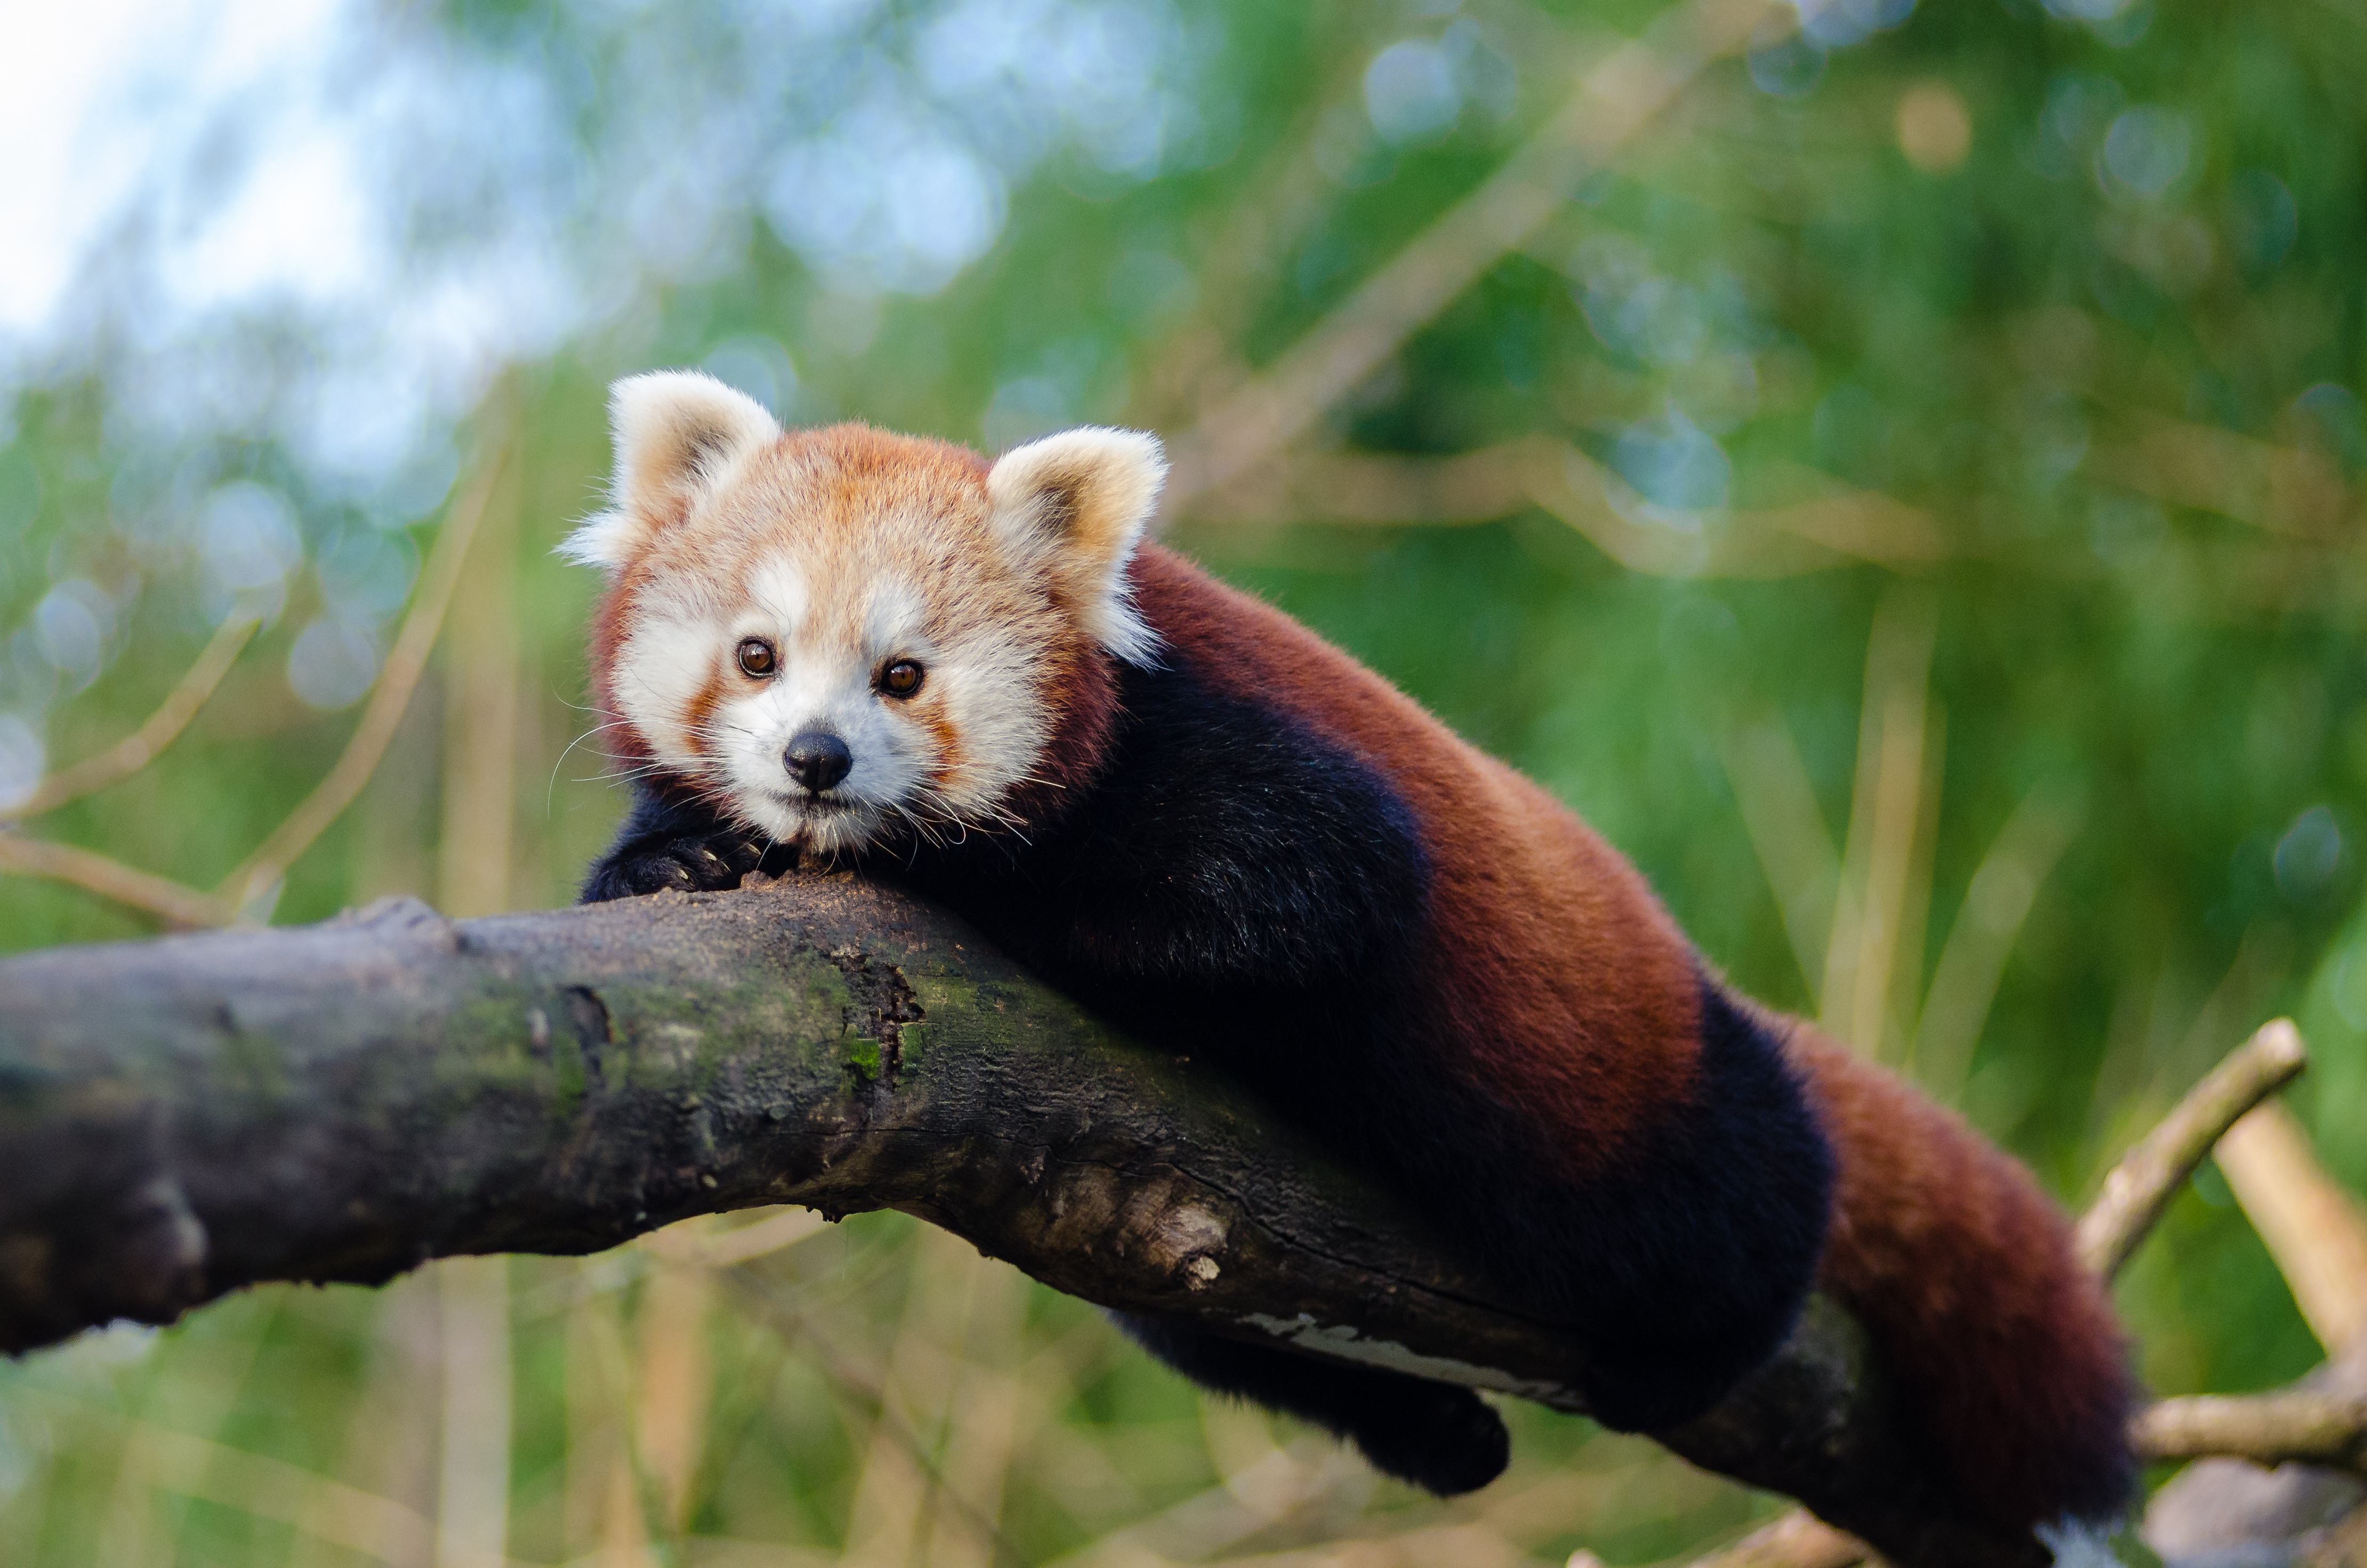
tree, nature, bokeh, vintage, sweet, fall, feet, animal, cute, female, bear, wildlife, zoo, fur, orange, young, green, high, red, foot, autumn, mammal, nikon, fauna, red panda, panda, 2015, face, nose, paw, tail, animals, ears, endangered, vertebrate, germany, deutschland, herbst, natur, paws, tier, iso, ss, fell, grn, gesicht, baum, adorable, bamboo, d7000, roter, kleiner, niedlich, sues, suess, species, bedrohte, tierart, tierpark, weiblich, jungtier, jung, ohren, schwanz, nase, bedroht, ailurus, fulgens, mozilla, firefox, giant panda